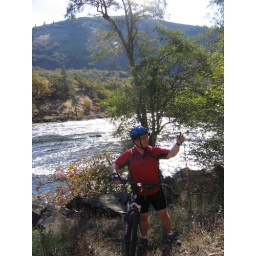
Mike Bitton shows off a rusty railroad spike he found along the Klickitat Trail, Washington. Photo by Scott Markham.